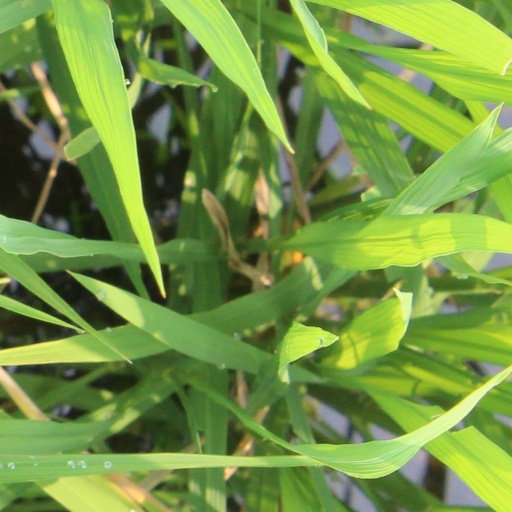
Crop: rice